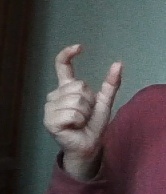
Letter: nun